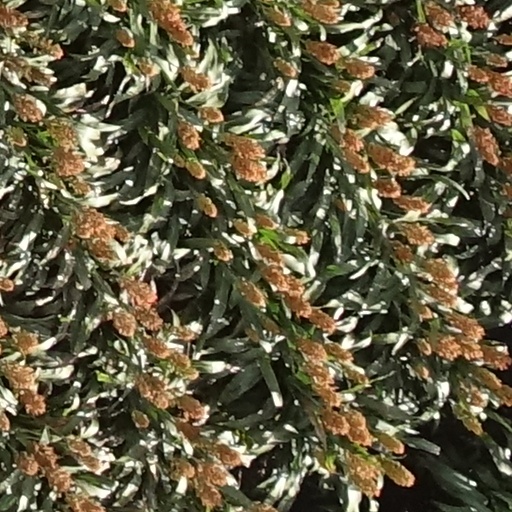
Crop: sorghum